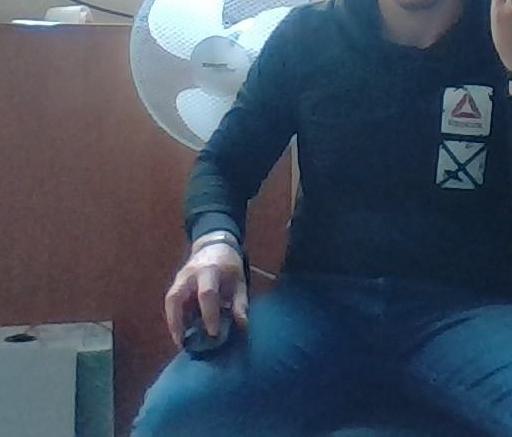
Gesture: no_gesture